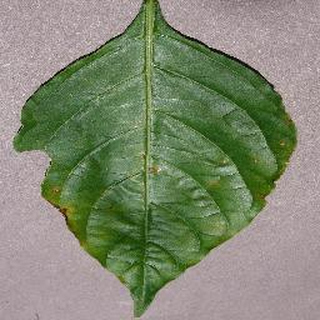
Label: bell_pepper_bacterial_spot